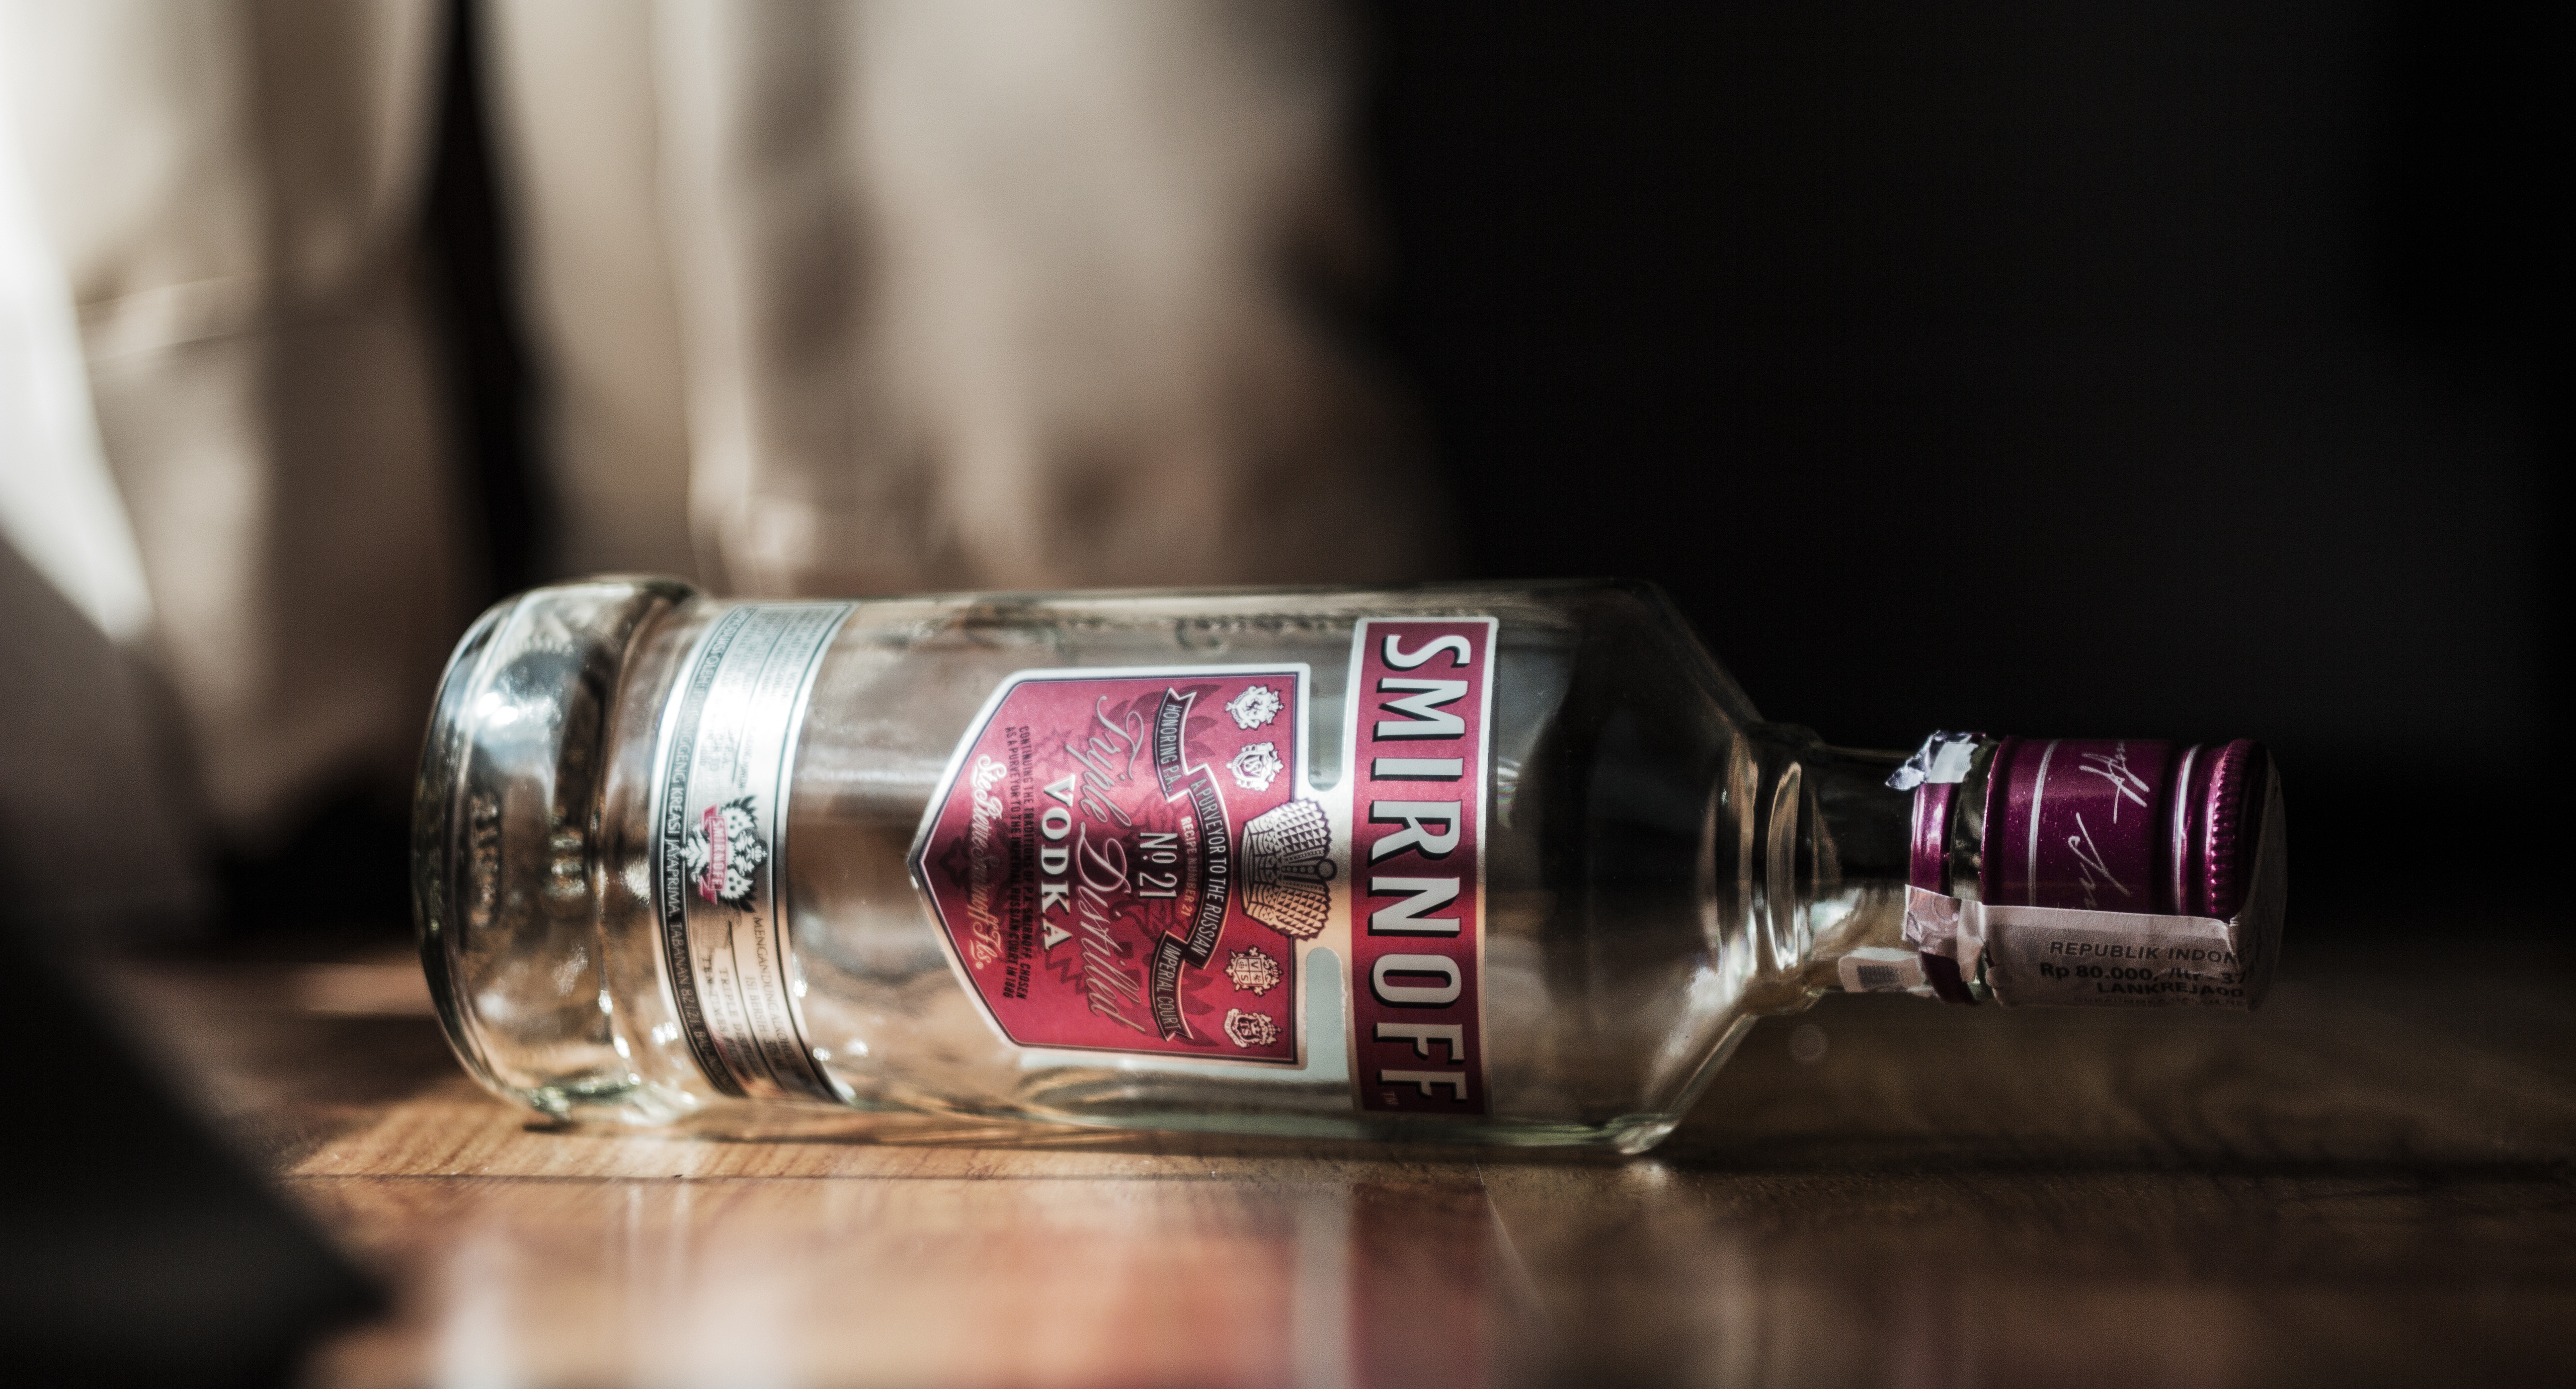
bottle, smirnoff, light, window, room, drink, alcoholic beverage, liqueur, distilled beverage, vodka, alcohol